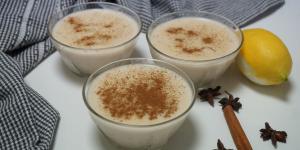
arroz con leche andaluz